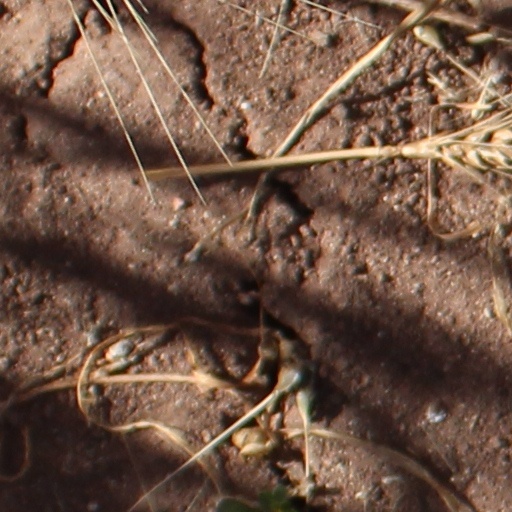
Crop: wheat